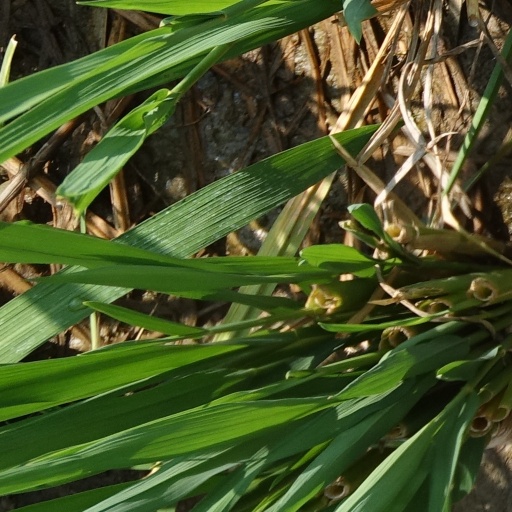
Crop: rice